Tà Cú Pagoda

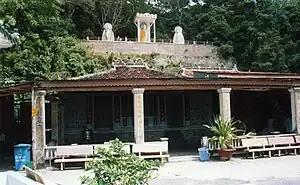
Entrance to Tà Cú Pagoda

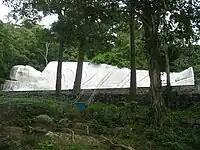
The Reclining Buddha

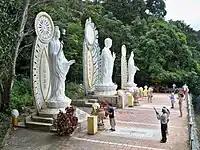
Statues

Mount Tà Cú Pagoda (Chùa núi Tà Cú) is a temple on Tà Cú mountain, Hàm Thuận Nam District, Bình Thuận Province, Vietnam.